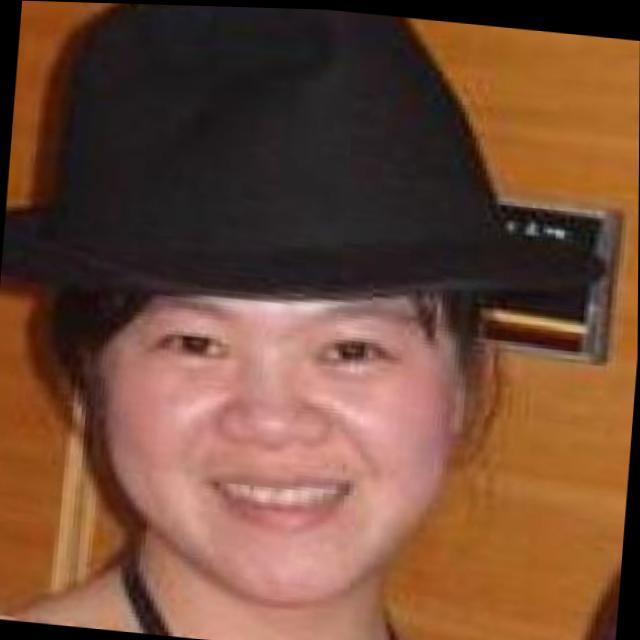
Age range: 21-44